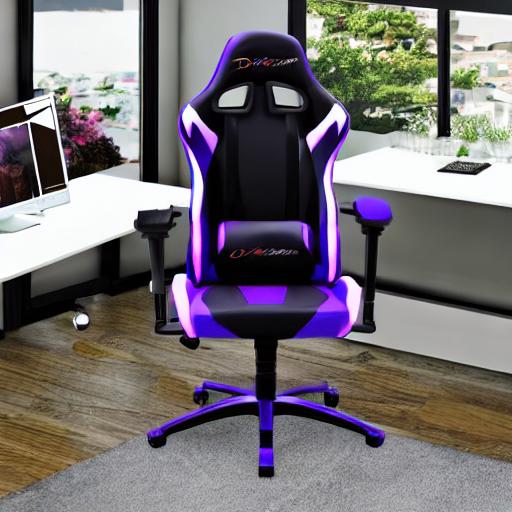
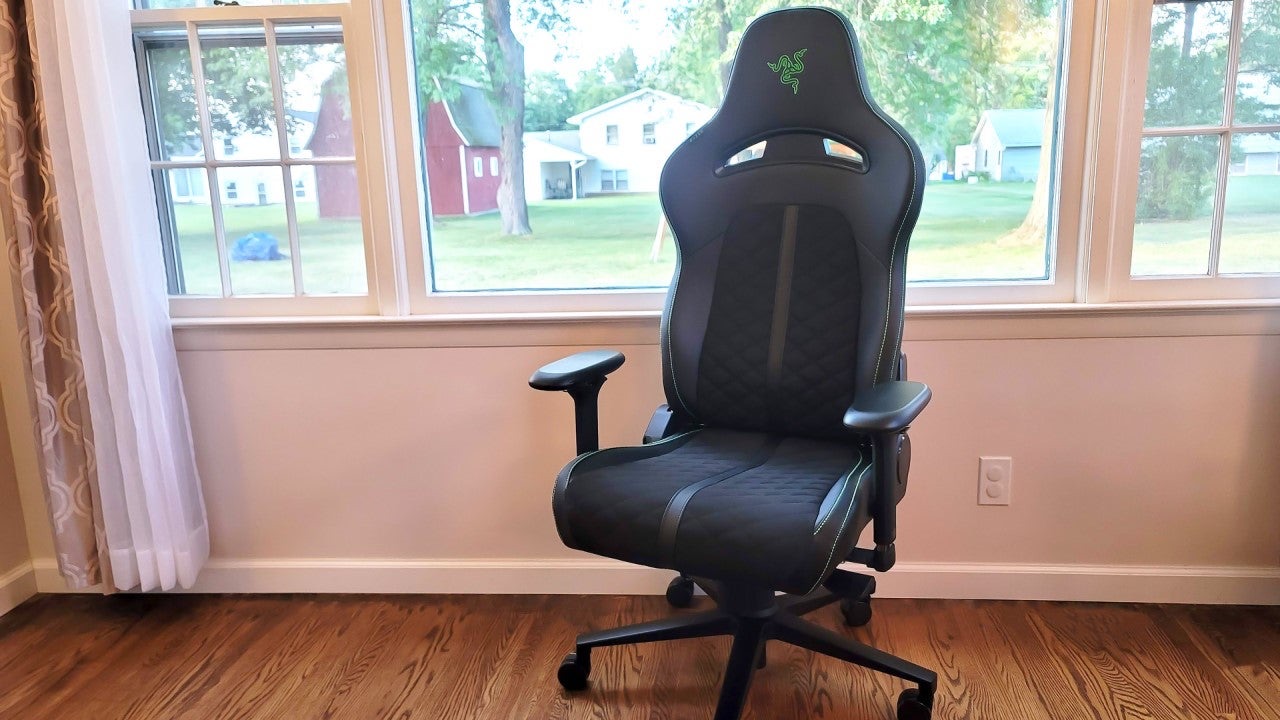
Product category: items_chair
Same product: no